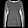
Label: Pullover